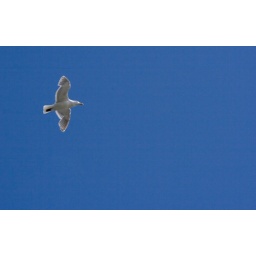
seagull in clear sky